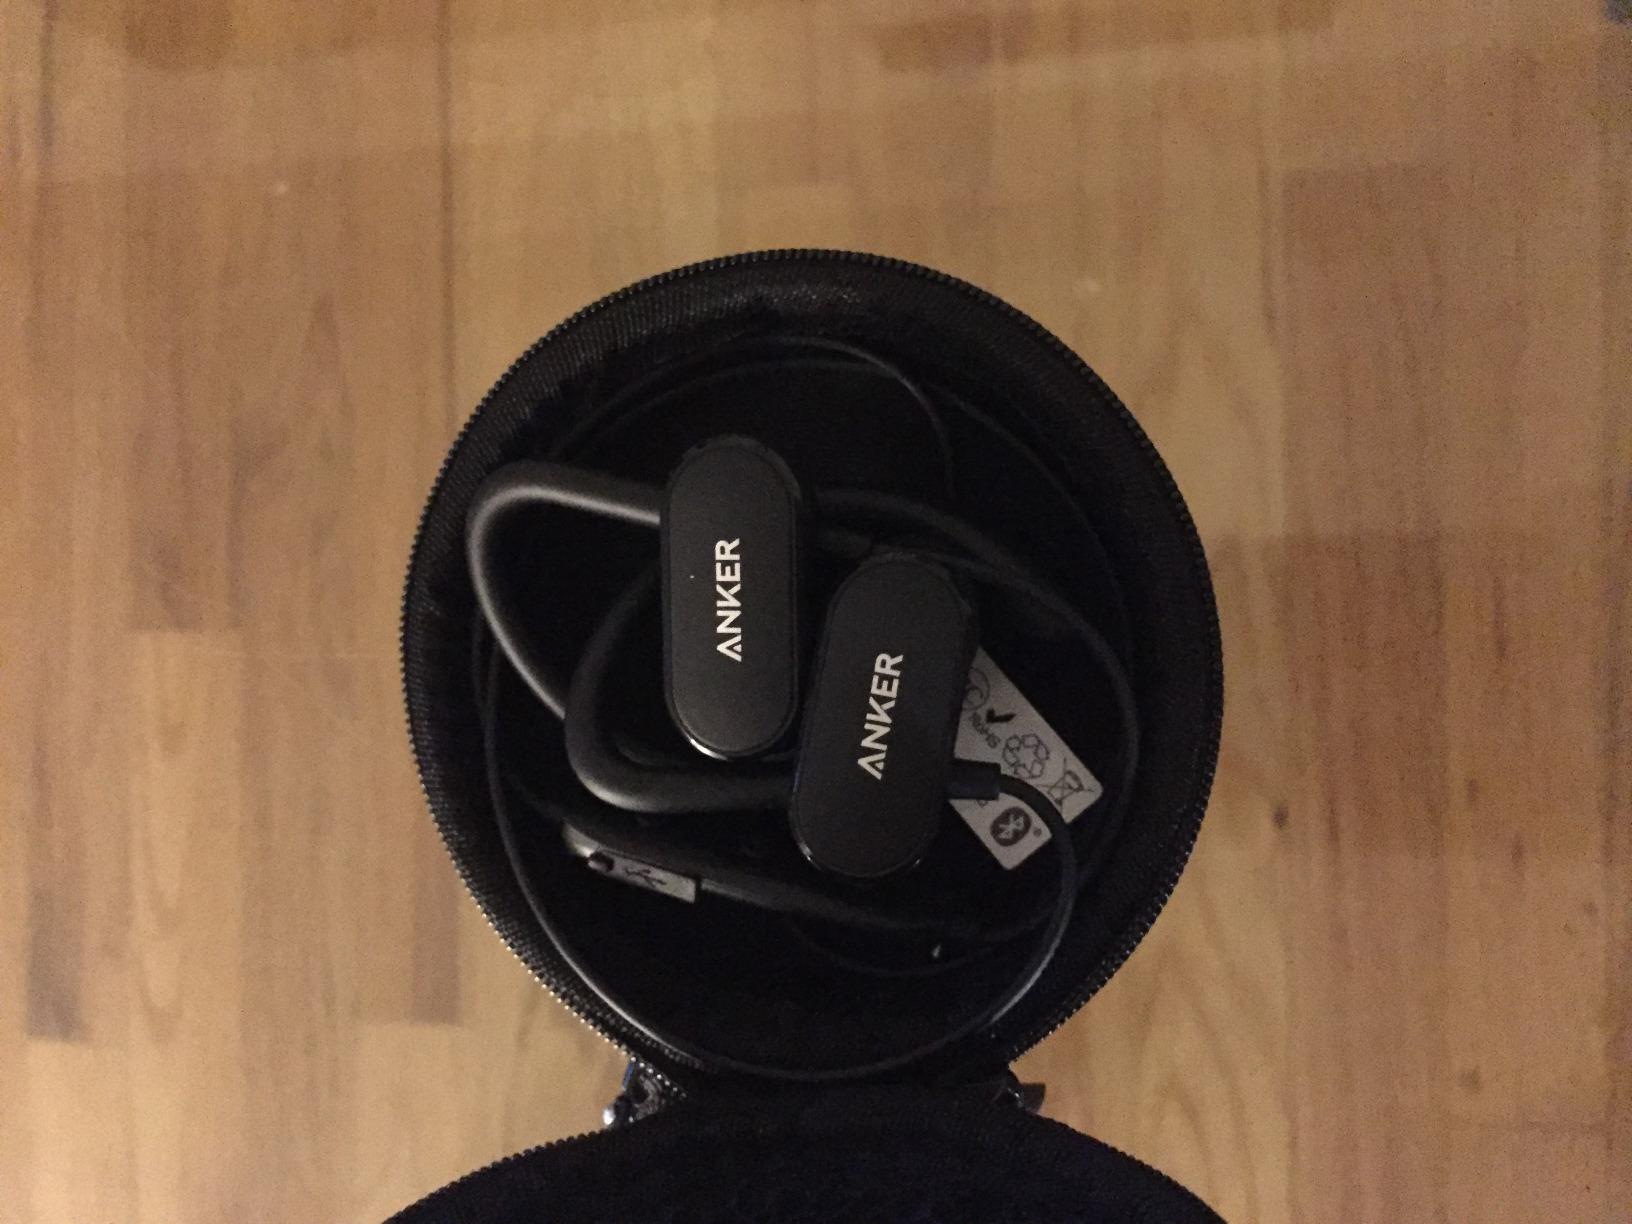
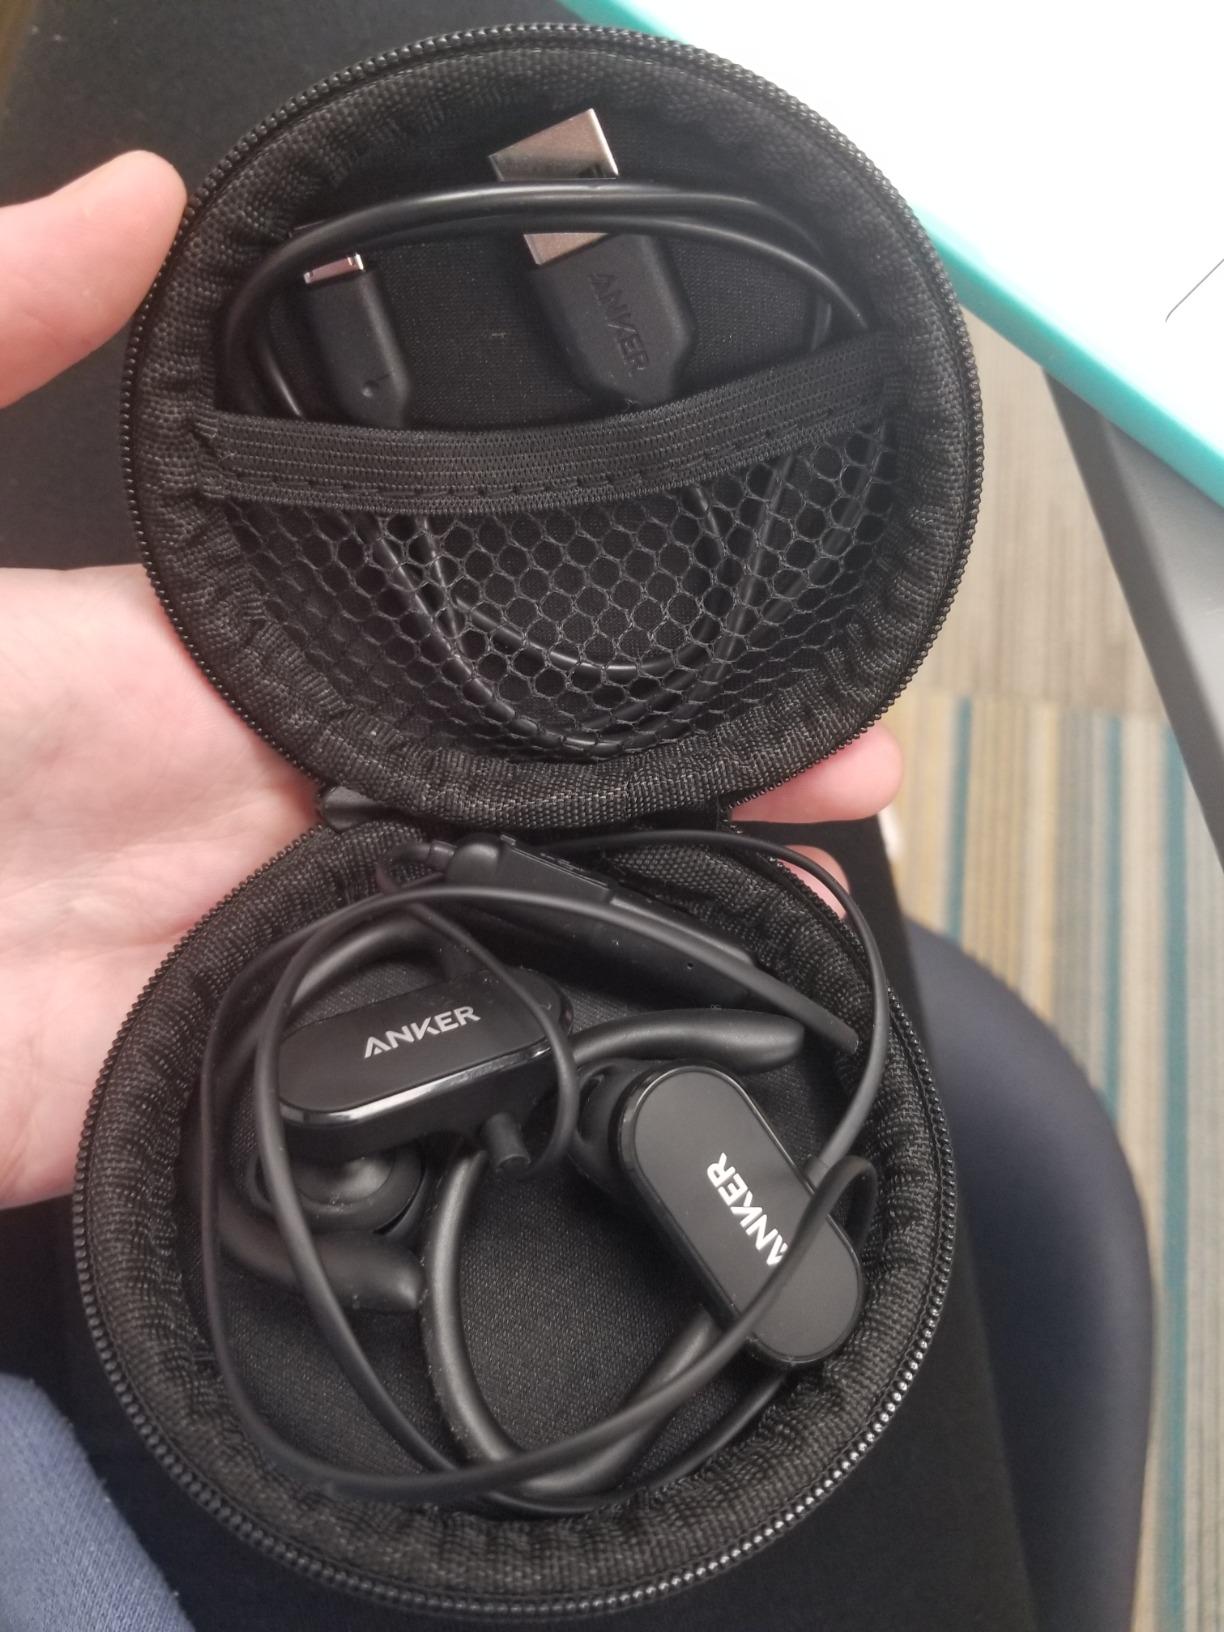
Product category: headphones
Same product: yes